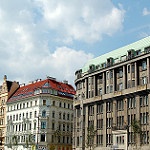
Scene: Outdoor